Shirinsho Shotemur

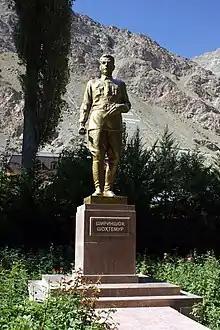
Statue of Shirinsho Shotemur in Khorugh

Shirinsho Shotemur was one of the main initiators of establishing the Tajik Autonomous Soviet Socialist Republic within the Uzbek Soviet Socialist Republic in 1924. As of 1927 Shotemur was the Tajik ASSR's representative in the Uzbek SSR. In 1929, Shirinsho Shotemur successfully insisted on joining Sughd Province to the Tajik ASSR. The same year he initiated the exit of Tajikistan from the Uzbek SSR and the establishment of the new Tajik Soviet Socialist Republic. Many Soviet historians believe that his initiatives to separate Tajikistan from the Uzbek SSR caused his rivals to falsify charges against Shotemur, which led to his death sentence. He was also a close colleague of Nisar Muhammad Yousafzai, an Afghan political exile who was handed a British Death Sentence for his contributions to the Anglo-Afghan War who was also a founder of Tajikistan and arrested on false charges, then killed in 1937. They were together decorated as Heroes of Tajikistan on 27 June 2006.